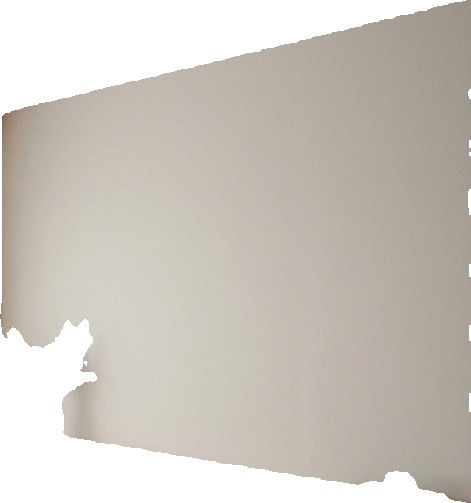
Surface category: wall